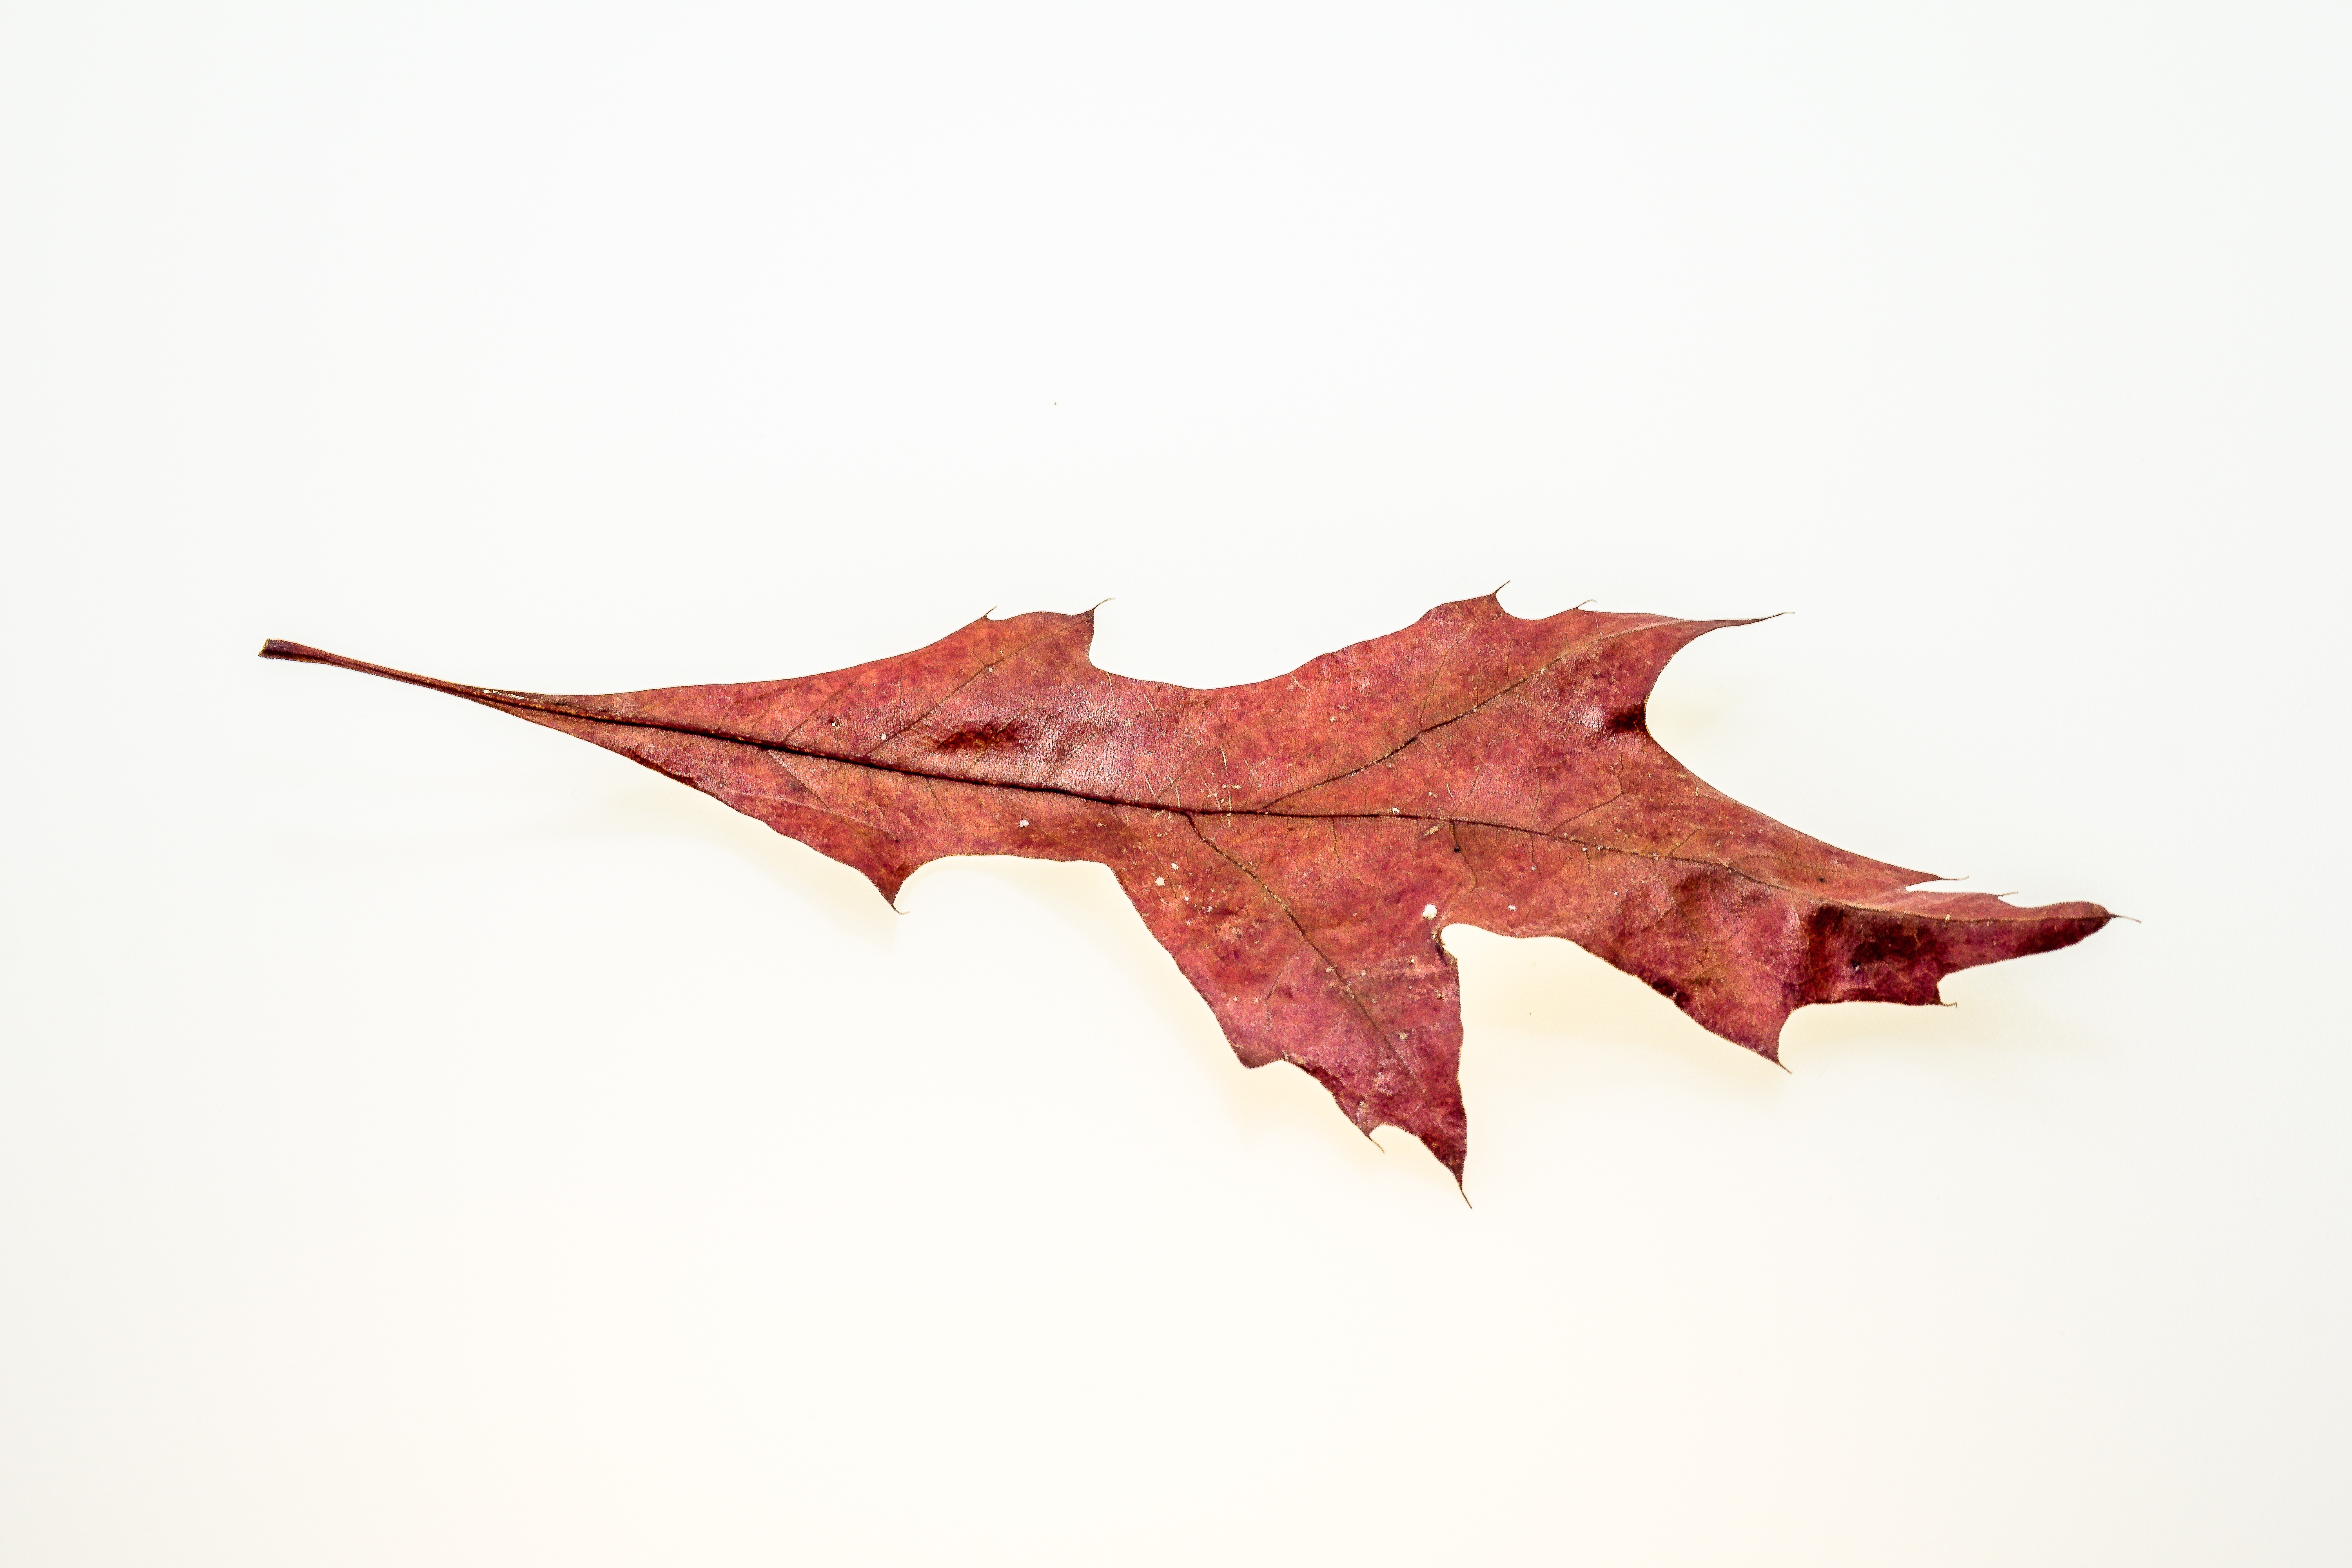
tree, nature, branch, plant, leaf, golden, red, color, autumn, maple tree, maple leaf, leaves, fall foliage, leaves in the autumn, colors of autumn